List of reptiles of Guatemala

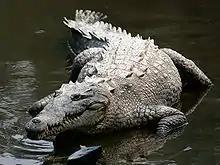
"Crocodylus acutus"

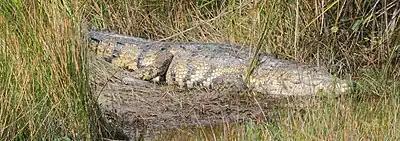
"Crocodylus moreletii"

Crocodylidae is a family of large aquatic reptiles that live throughout the tropics in Africa, Asia, the Americas and Australia. Crocodiles tend to congregate in freshwater habitats like rivers, lakes, wetlands and sometimes in brackish water. Crocodiles are ambush hunters, waiting for fish or land animals to come close, then rushing out to attack. As cold-blooded predators, they have a very slow metabolism, and thus can survive long periods without food. They feed mostly on vertebrates like fish, reptiles, and mammals, sometimes on invertebrates like molluscs and crustaceans, depending on species. Despite their appearance of being slow, crocodiles are very fast over short distances, even out of water.